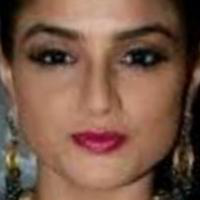
Age group: age 31-40